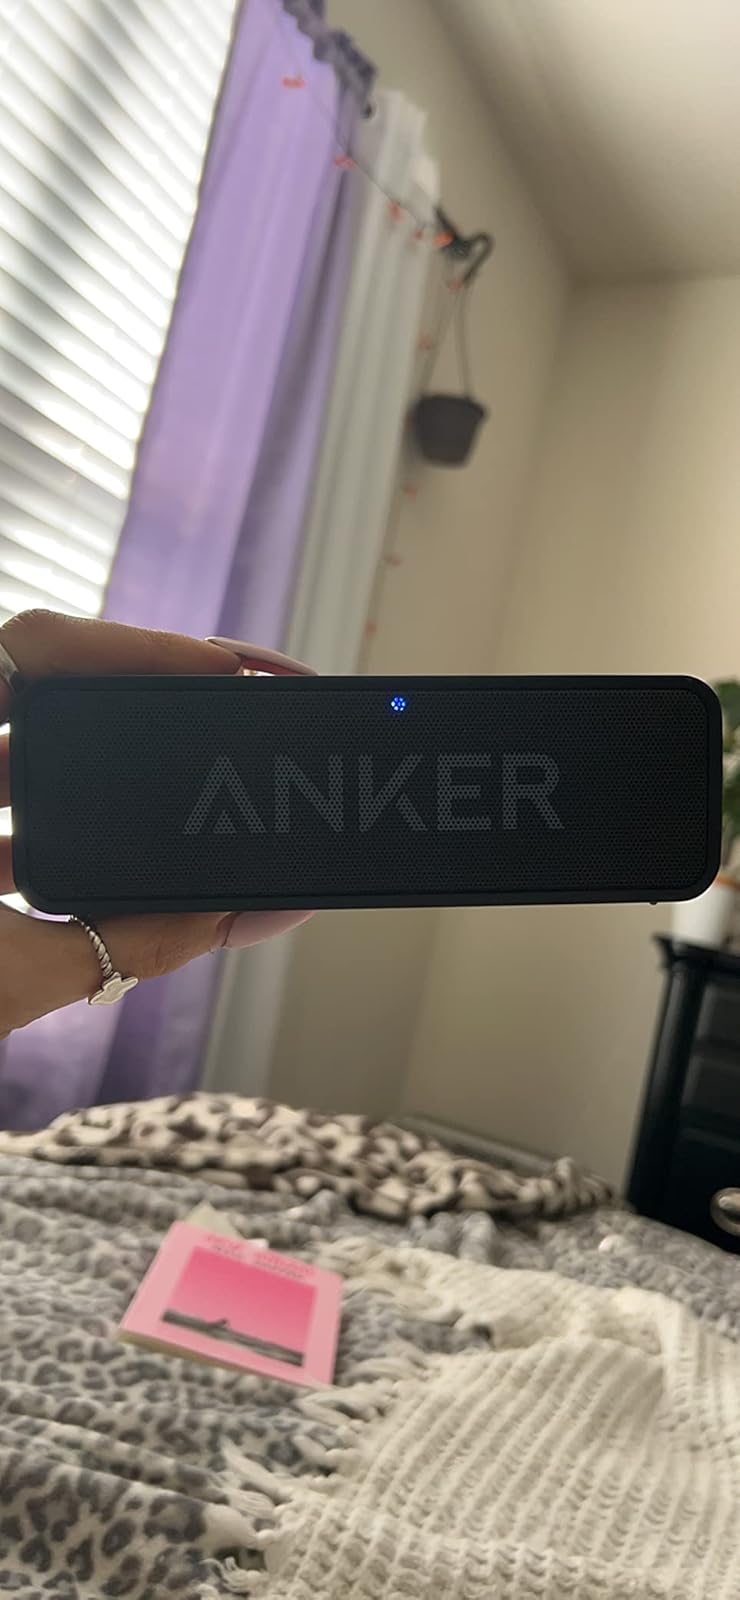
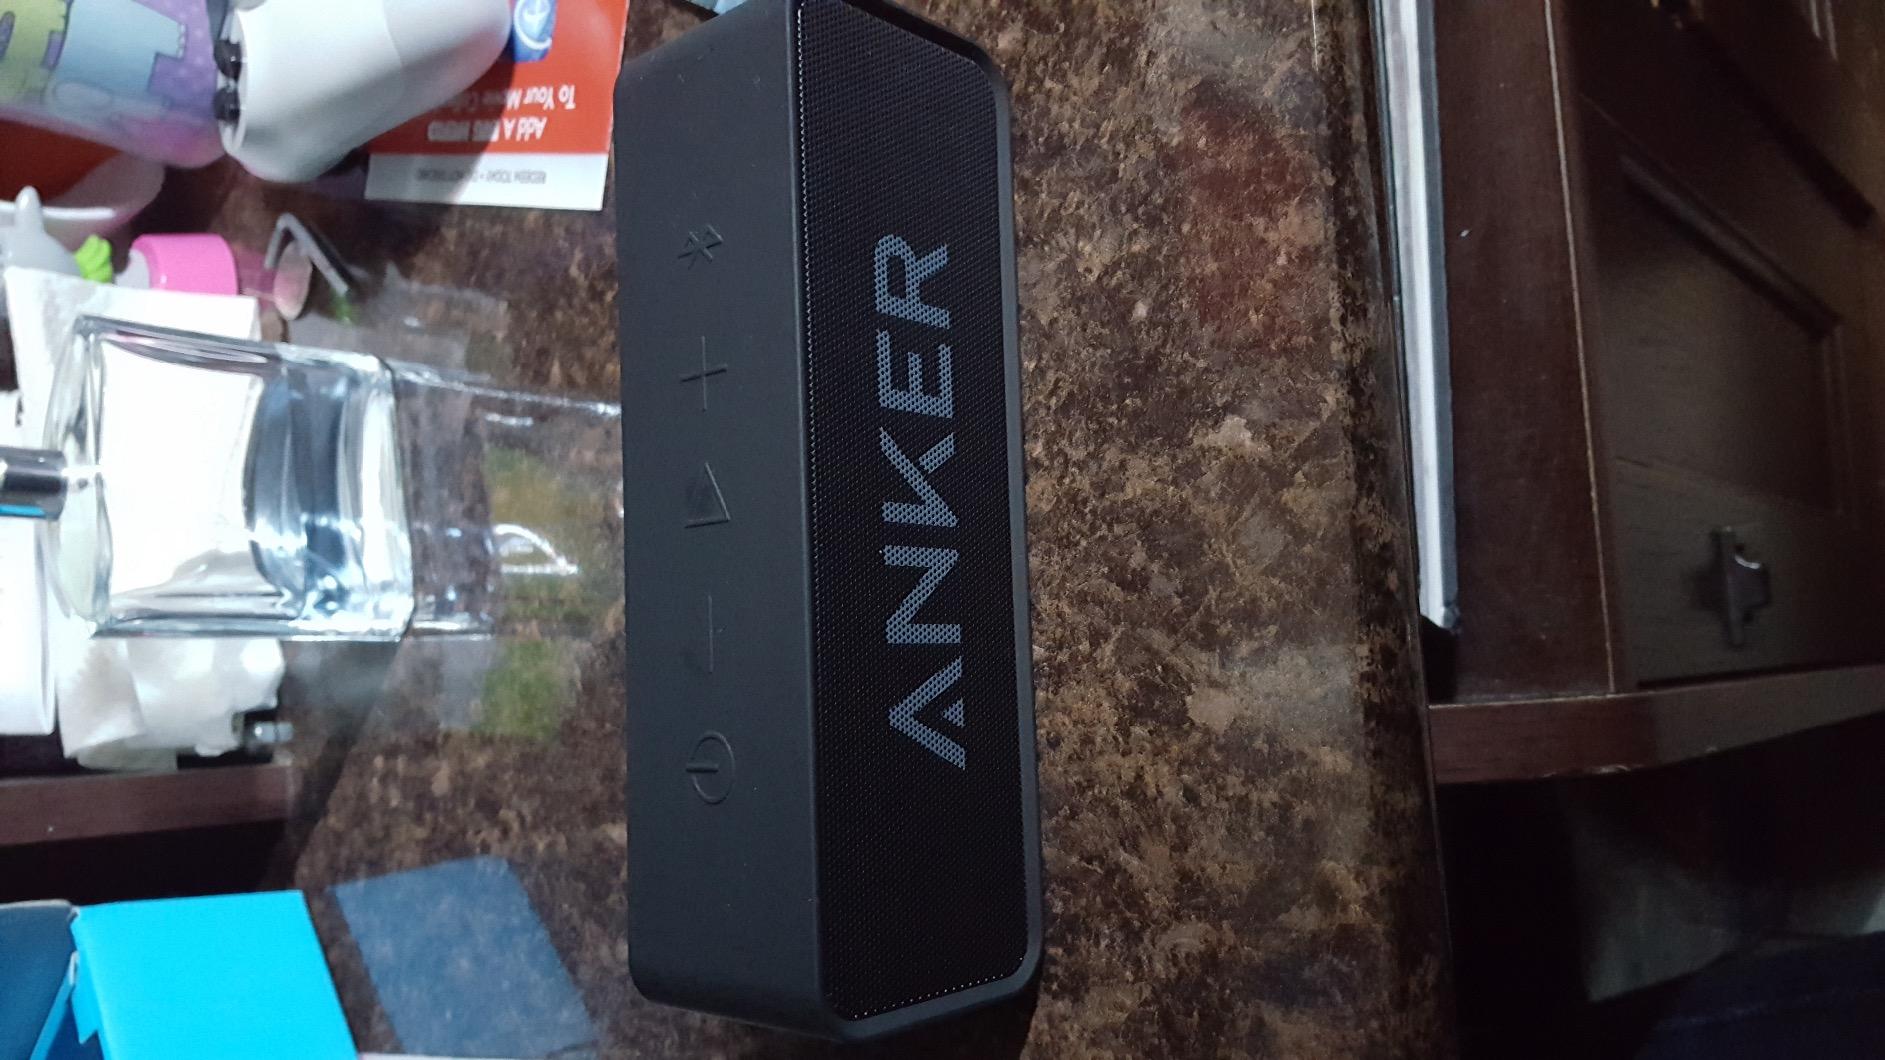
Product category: speaker
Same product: yes